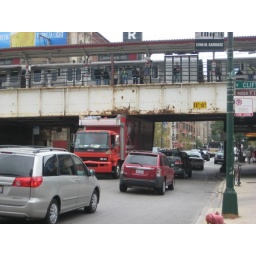
A truck stuck under a bridge across from the venue.